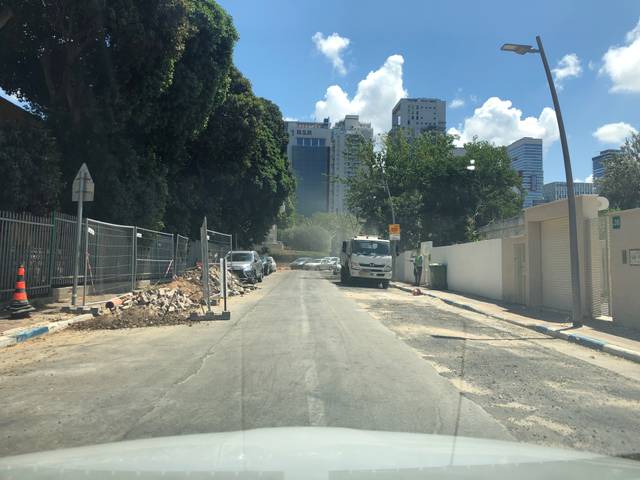
Region: Israel
Coordinates: 32.096, 34.817